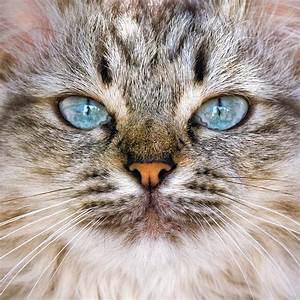
Label: gatto